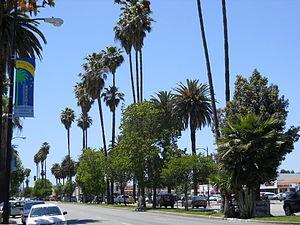
Reseda est un quartier de la ville de Los Angeles en Californie situé dans la vallée de San Fernando.